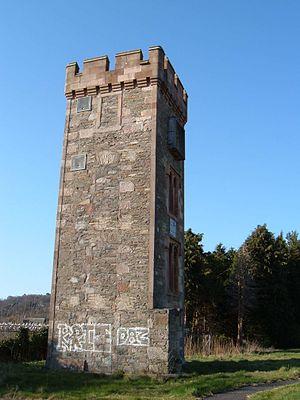
Le château d'Ardencaple, ou Ardincaple, est un monument classé de catégorie B depuis le 14 mai 1971, se trouvant à environ 1,5 km d'Helensburgh, dans la région administrative écossaise d'Argyll and Bute. Aujourd'hui, les seuls vestiges du château sont sa tour, perchée au bord d'un plateau et surmontant les plaines s'étendant jusqu'aux rivages du Firth of Clyde. Cette tour est utilisée comme phare pour faciliter la navigation sur le Firth of Clyde, ce qui vaut au château l'autre nom d’Ardencaple Castle Light. Le château d'origine aurait été construit au XIIᵉ siècle et certains des vestiges de cette première réalisation auraient encore été debout au XIXᵉ siècle.